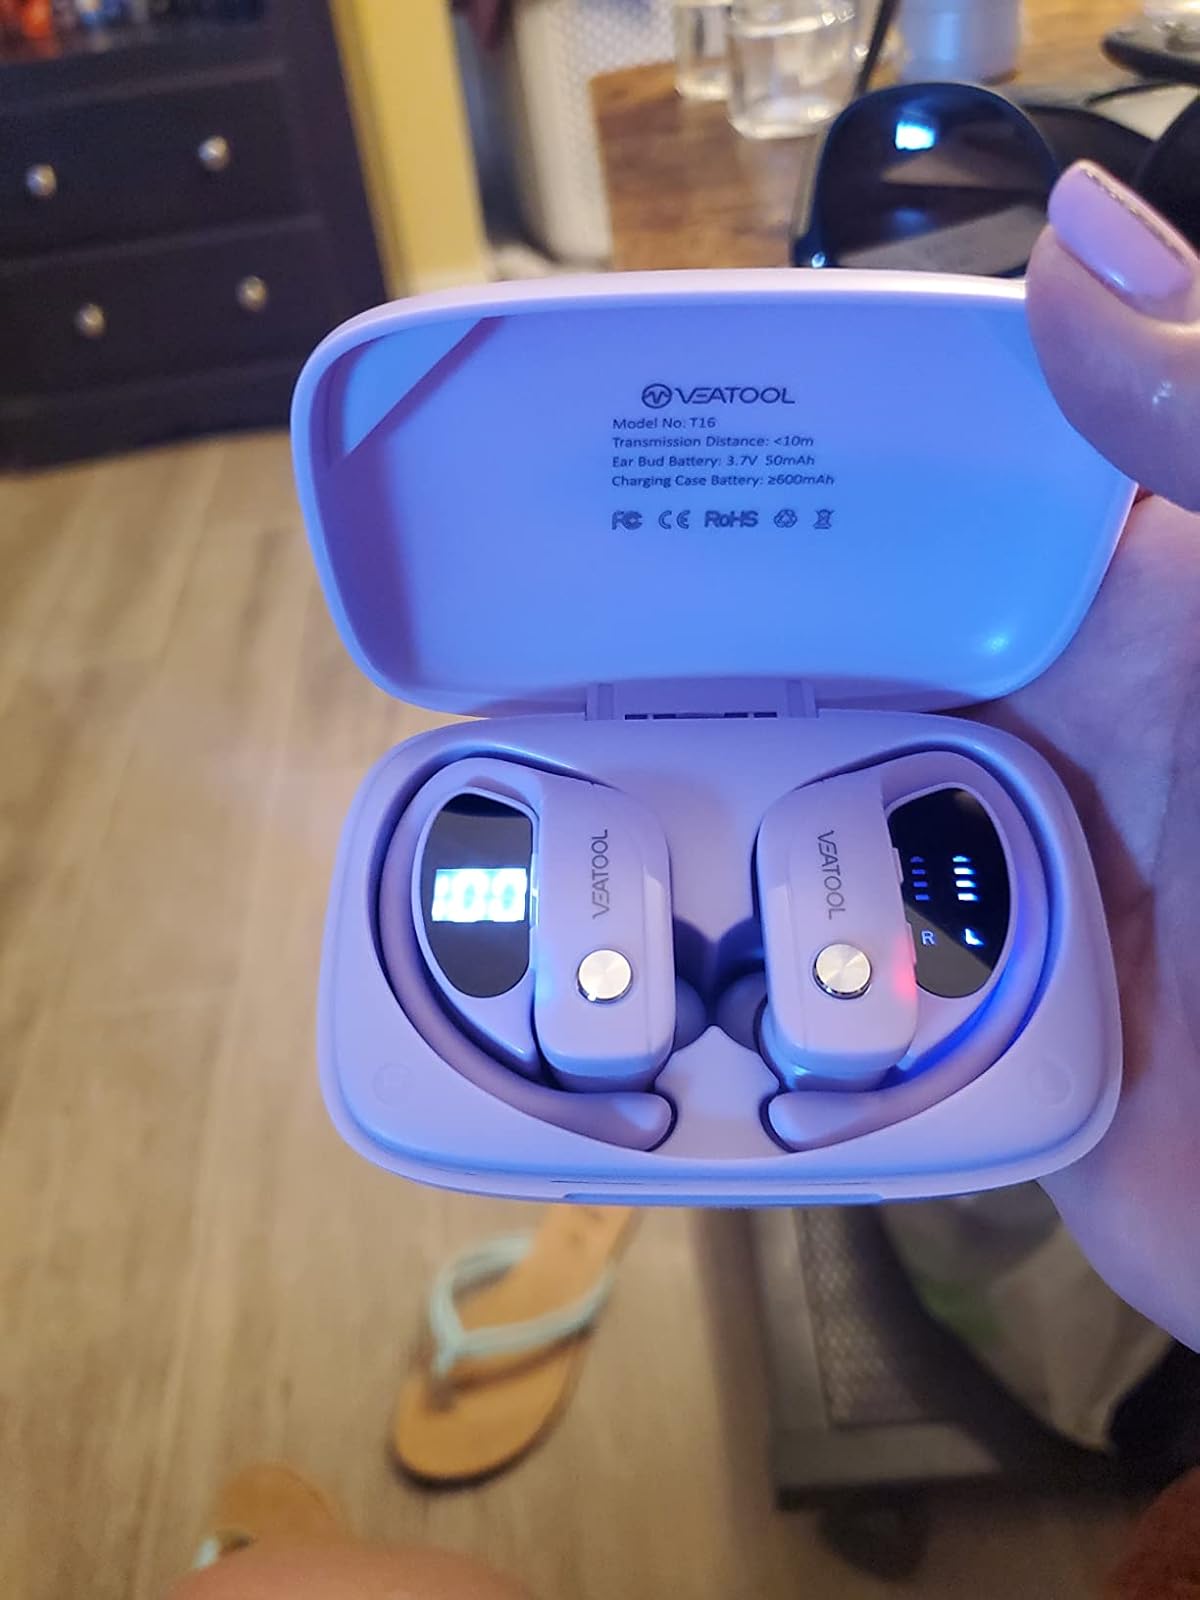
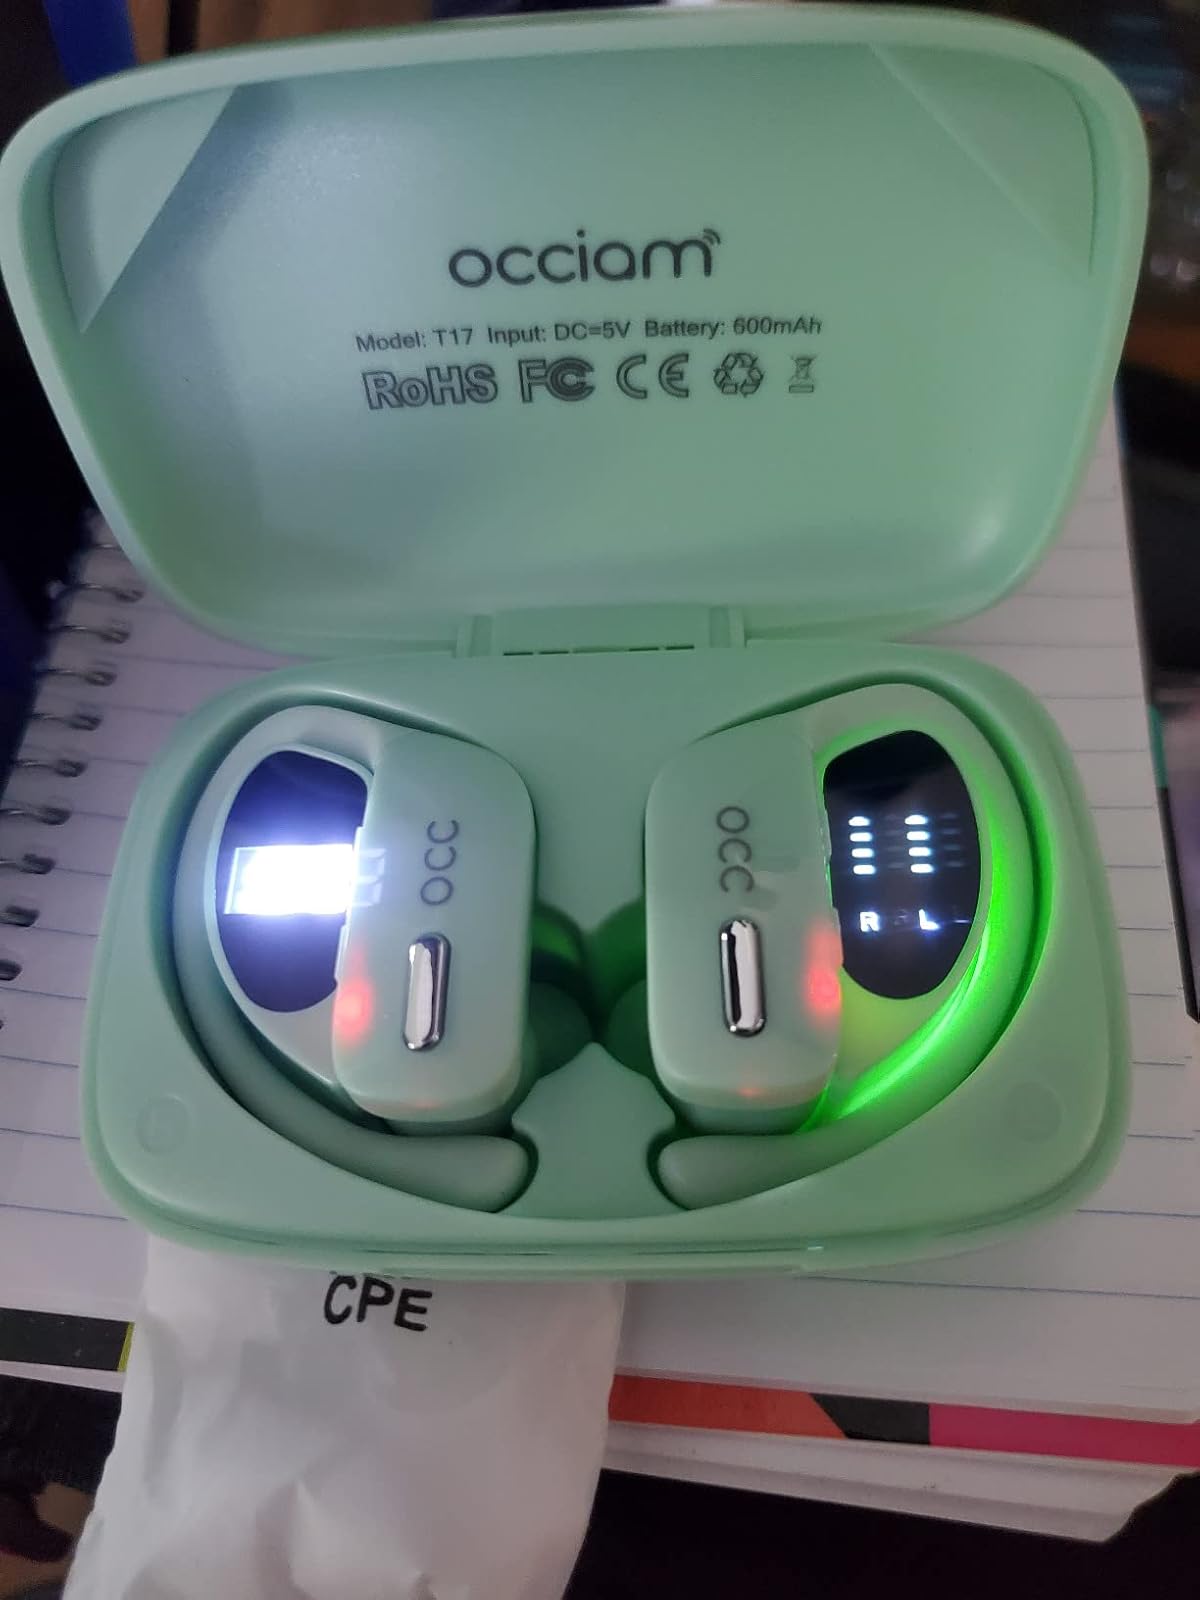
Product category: earbuds
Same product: no